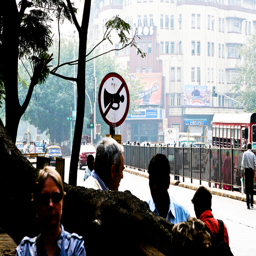
a sign for no horns by a bench full of people
City sign saying no loud speaker allowed in a city.
People sitting on a bench next to the road side.
a group of people standing on the street,next to a tree.
A street that has a sign that does not allow trumpeting.